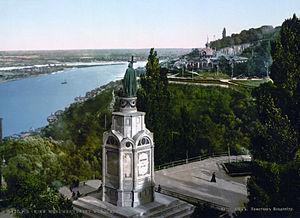
Nikolaï Nikanorovitch Doubovskoï est un peintre de paysages russe.